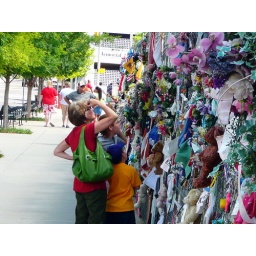
Passers-by gaze at a wall of flowers and gifts left in memory of those lost in the Oklahoma City bombing of 1995.